Jimmy Wilson (American football)

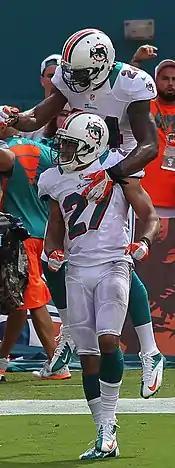
Wilson celebrating with teammate, Sean Smith, in 2012.

Wilson was selected in the seventh round (235th overall) in the 2011 NFL draft by the Miami Dolphins. On September 25, 2011, Wilson recorded his first-career interception from Colt McCoy and the Cleveland Browns. On October 17, 2011, Wilson recorded his first-career forced fumble against Joe McKnight and the New York Jets. Wilson ended the 2011 season with 8 sacks, 5 passes defended, an interception, and a forced fumble.